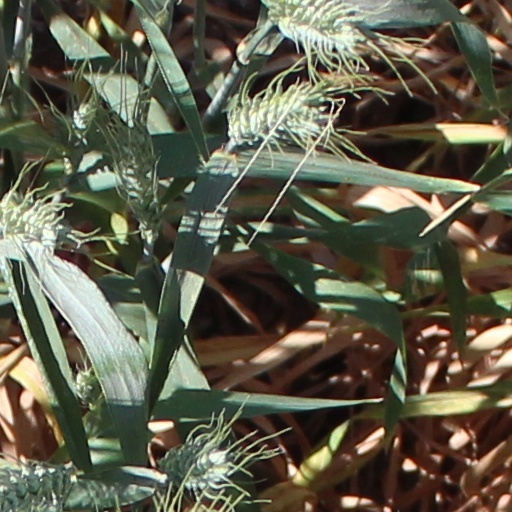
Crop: wheat